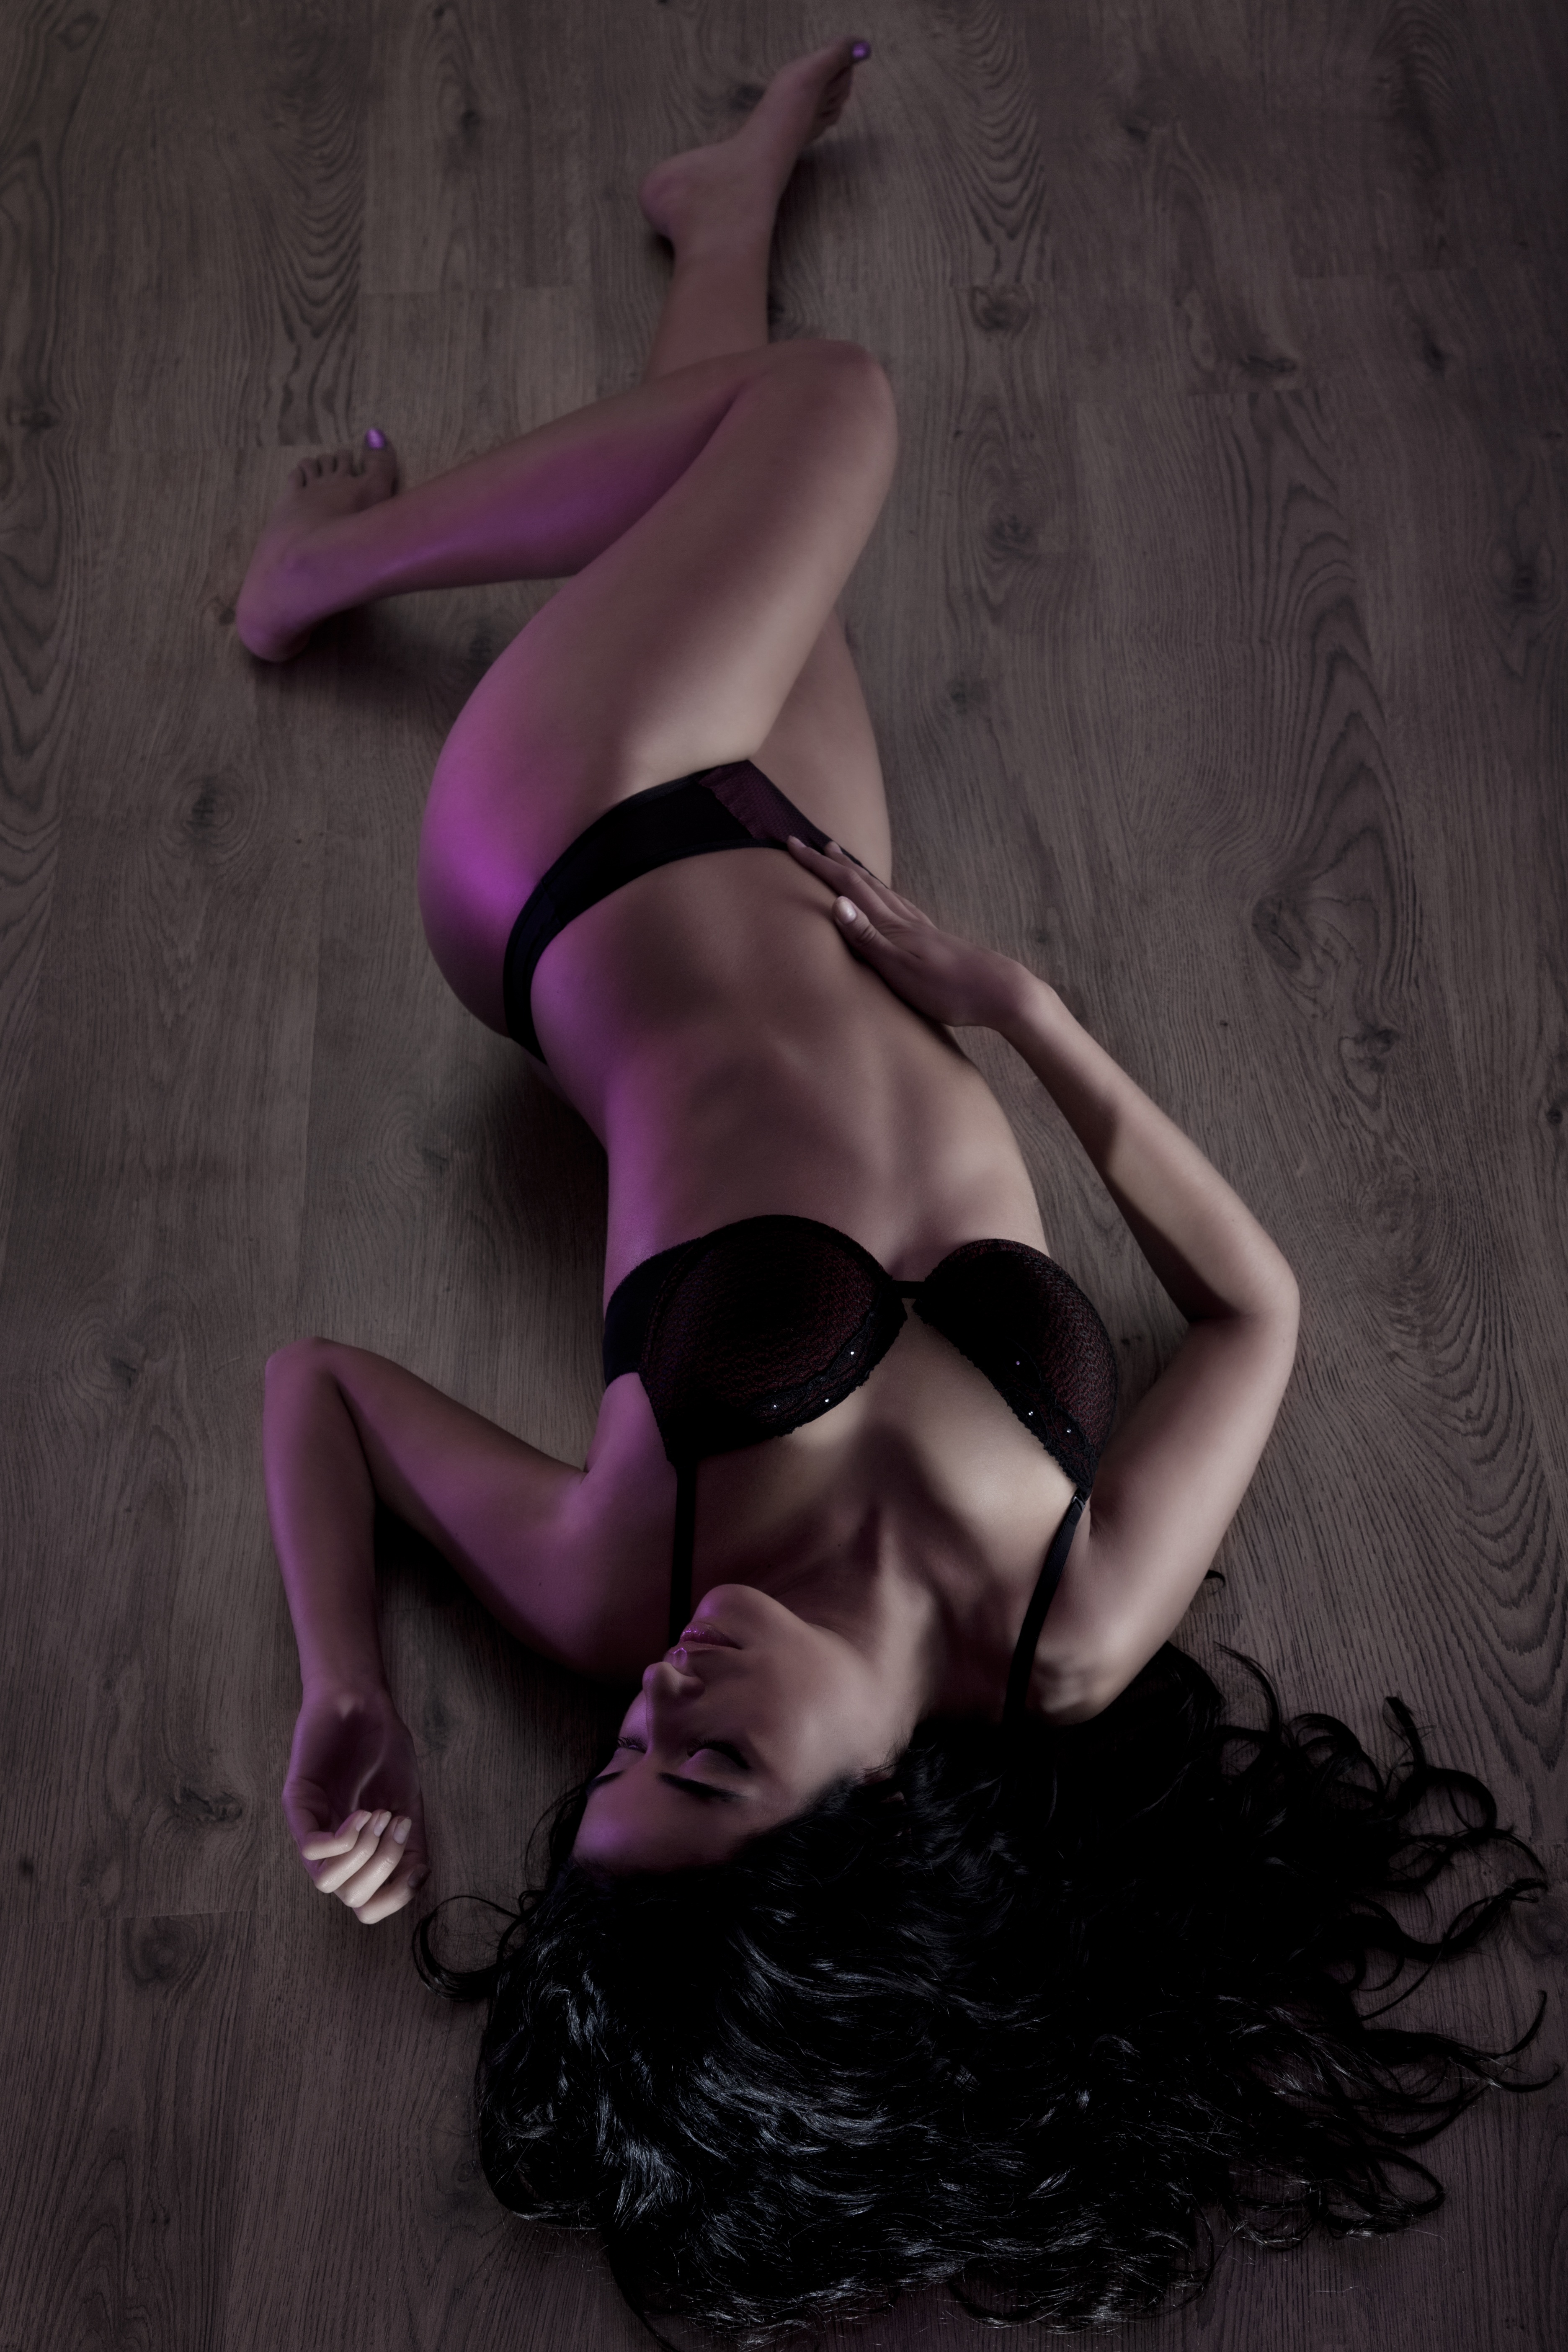
hand, woman, photography, dark, leg, model, clothing, lady, human body, lingerie, beauty, sexy, nu, installation, image, glamour, erotic, photo shoot, sense, human positions, art model